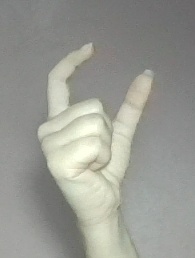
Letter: nun